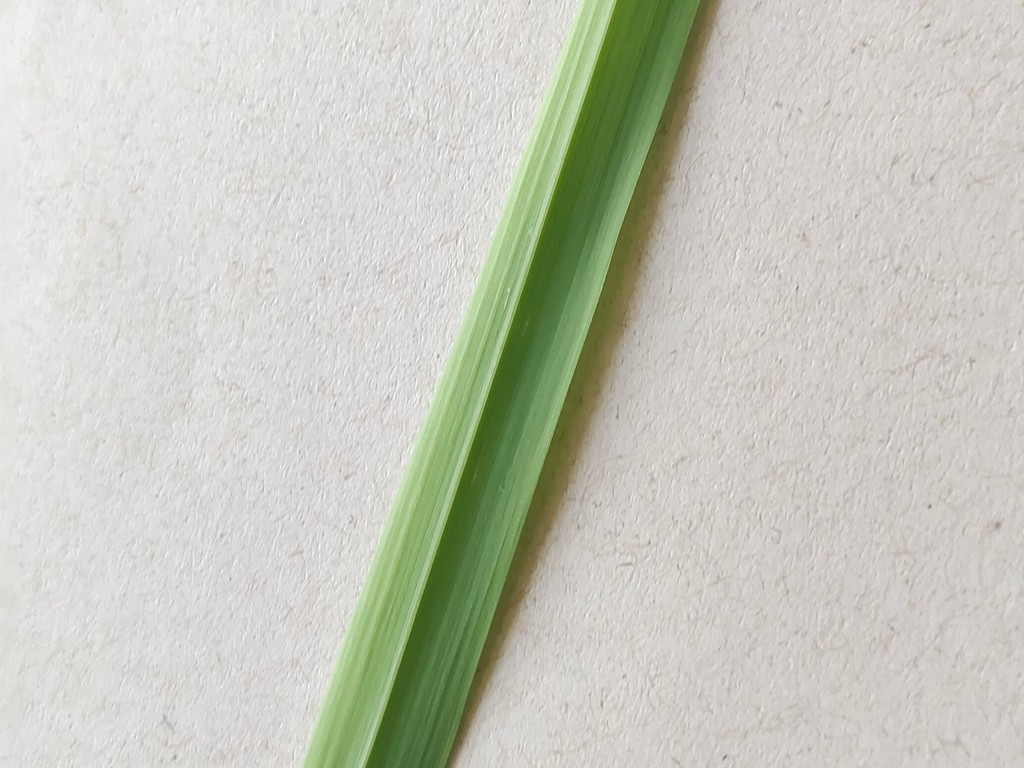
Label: Healthy